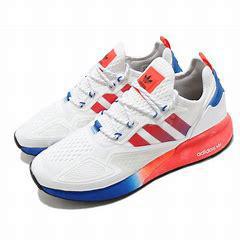
Brand: Adidas
Model: ZX 2K Boost